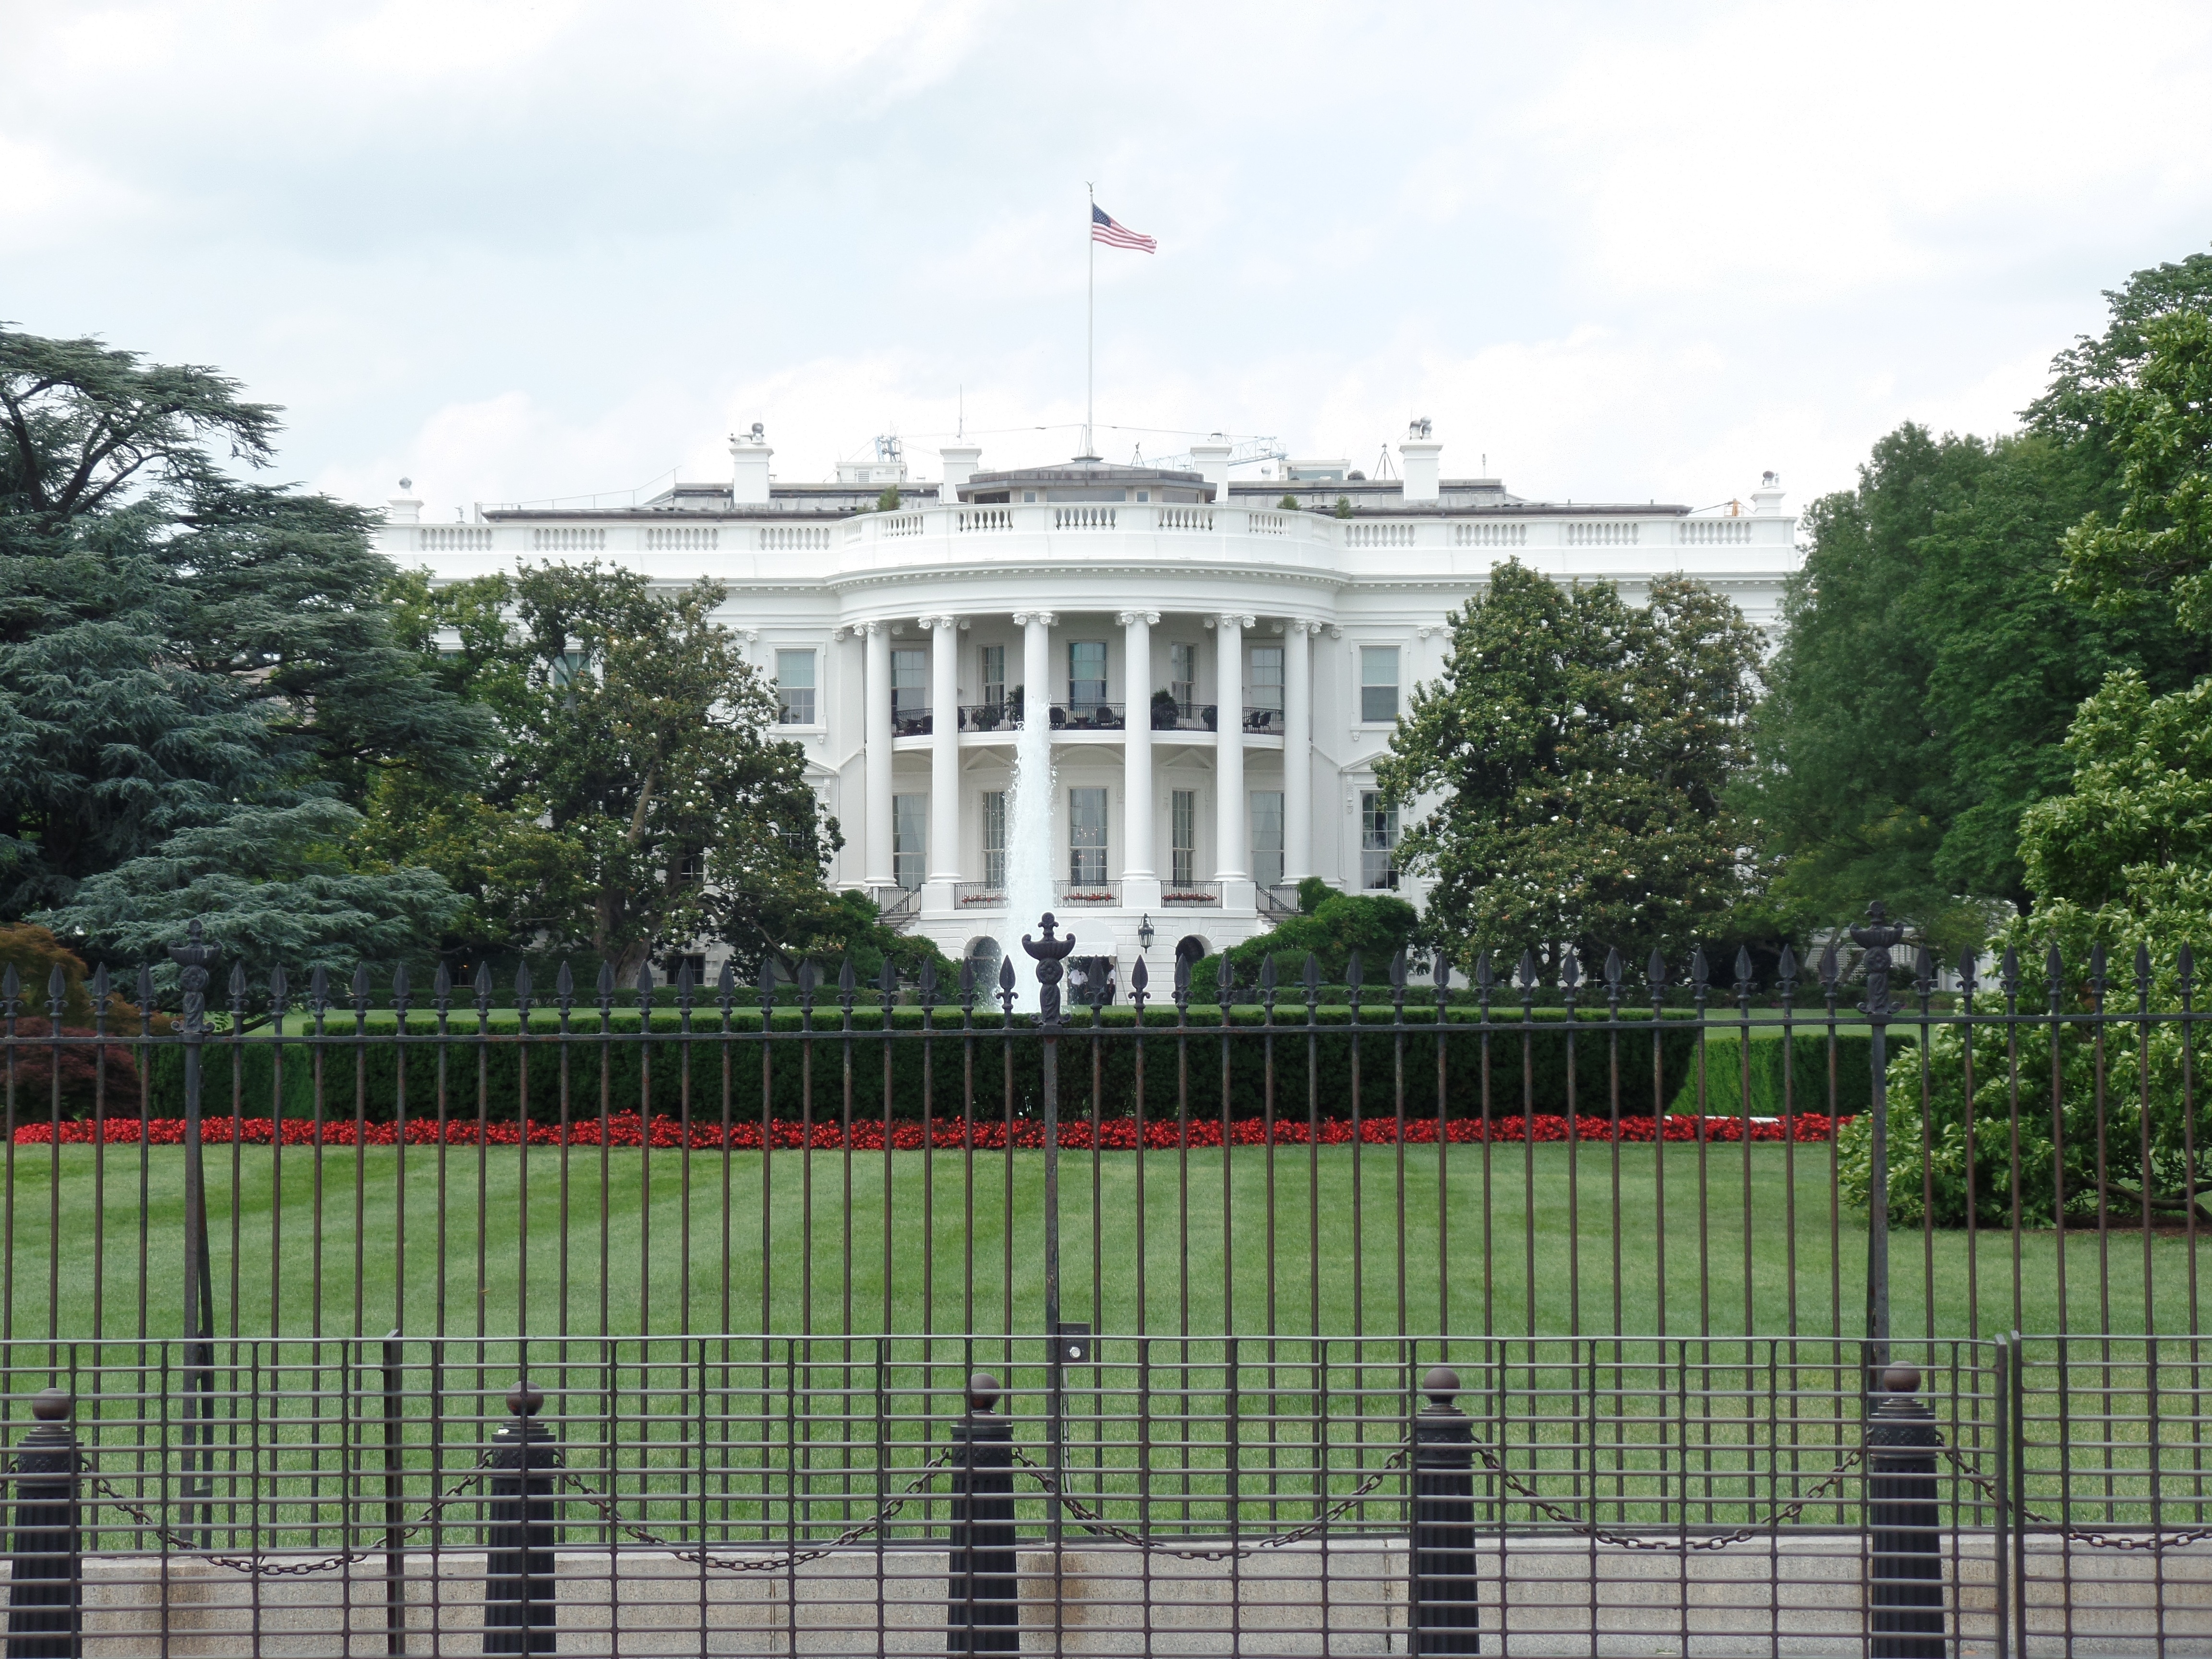
fence, architecture, structure, palace, usa, stadium, washington, president, memorial, whitehouse, water feature, outdoor structure